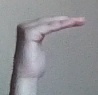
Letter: haa